Manistee County, Michigan

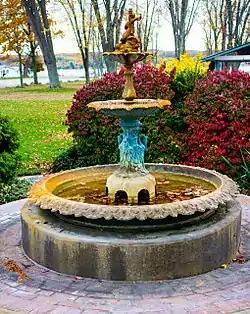
Manistee County Courthouse Fountain

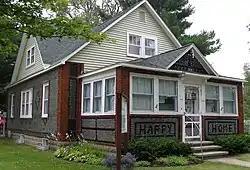
The Kaleva Bottle House

Manistee County was set off in 1840 from Michilimackinac County as an unorganized county. In 1851, it was attached to Grand Traverse County for legal purposes. Manistee County was organized in its own right on February 13, 1855.